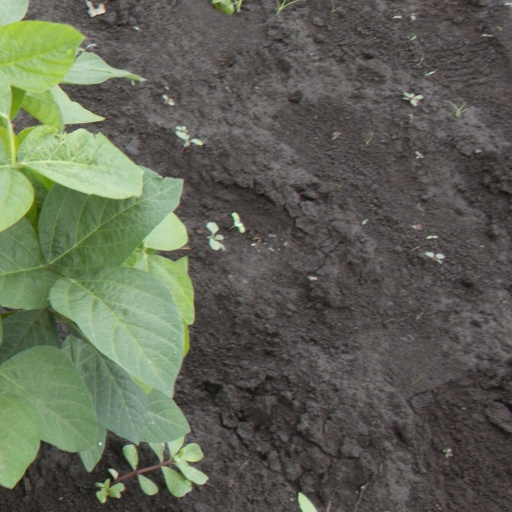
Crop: soybean